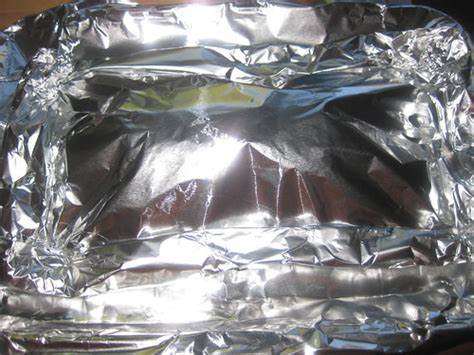
Label: metal